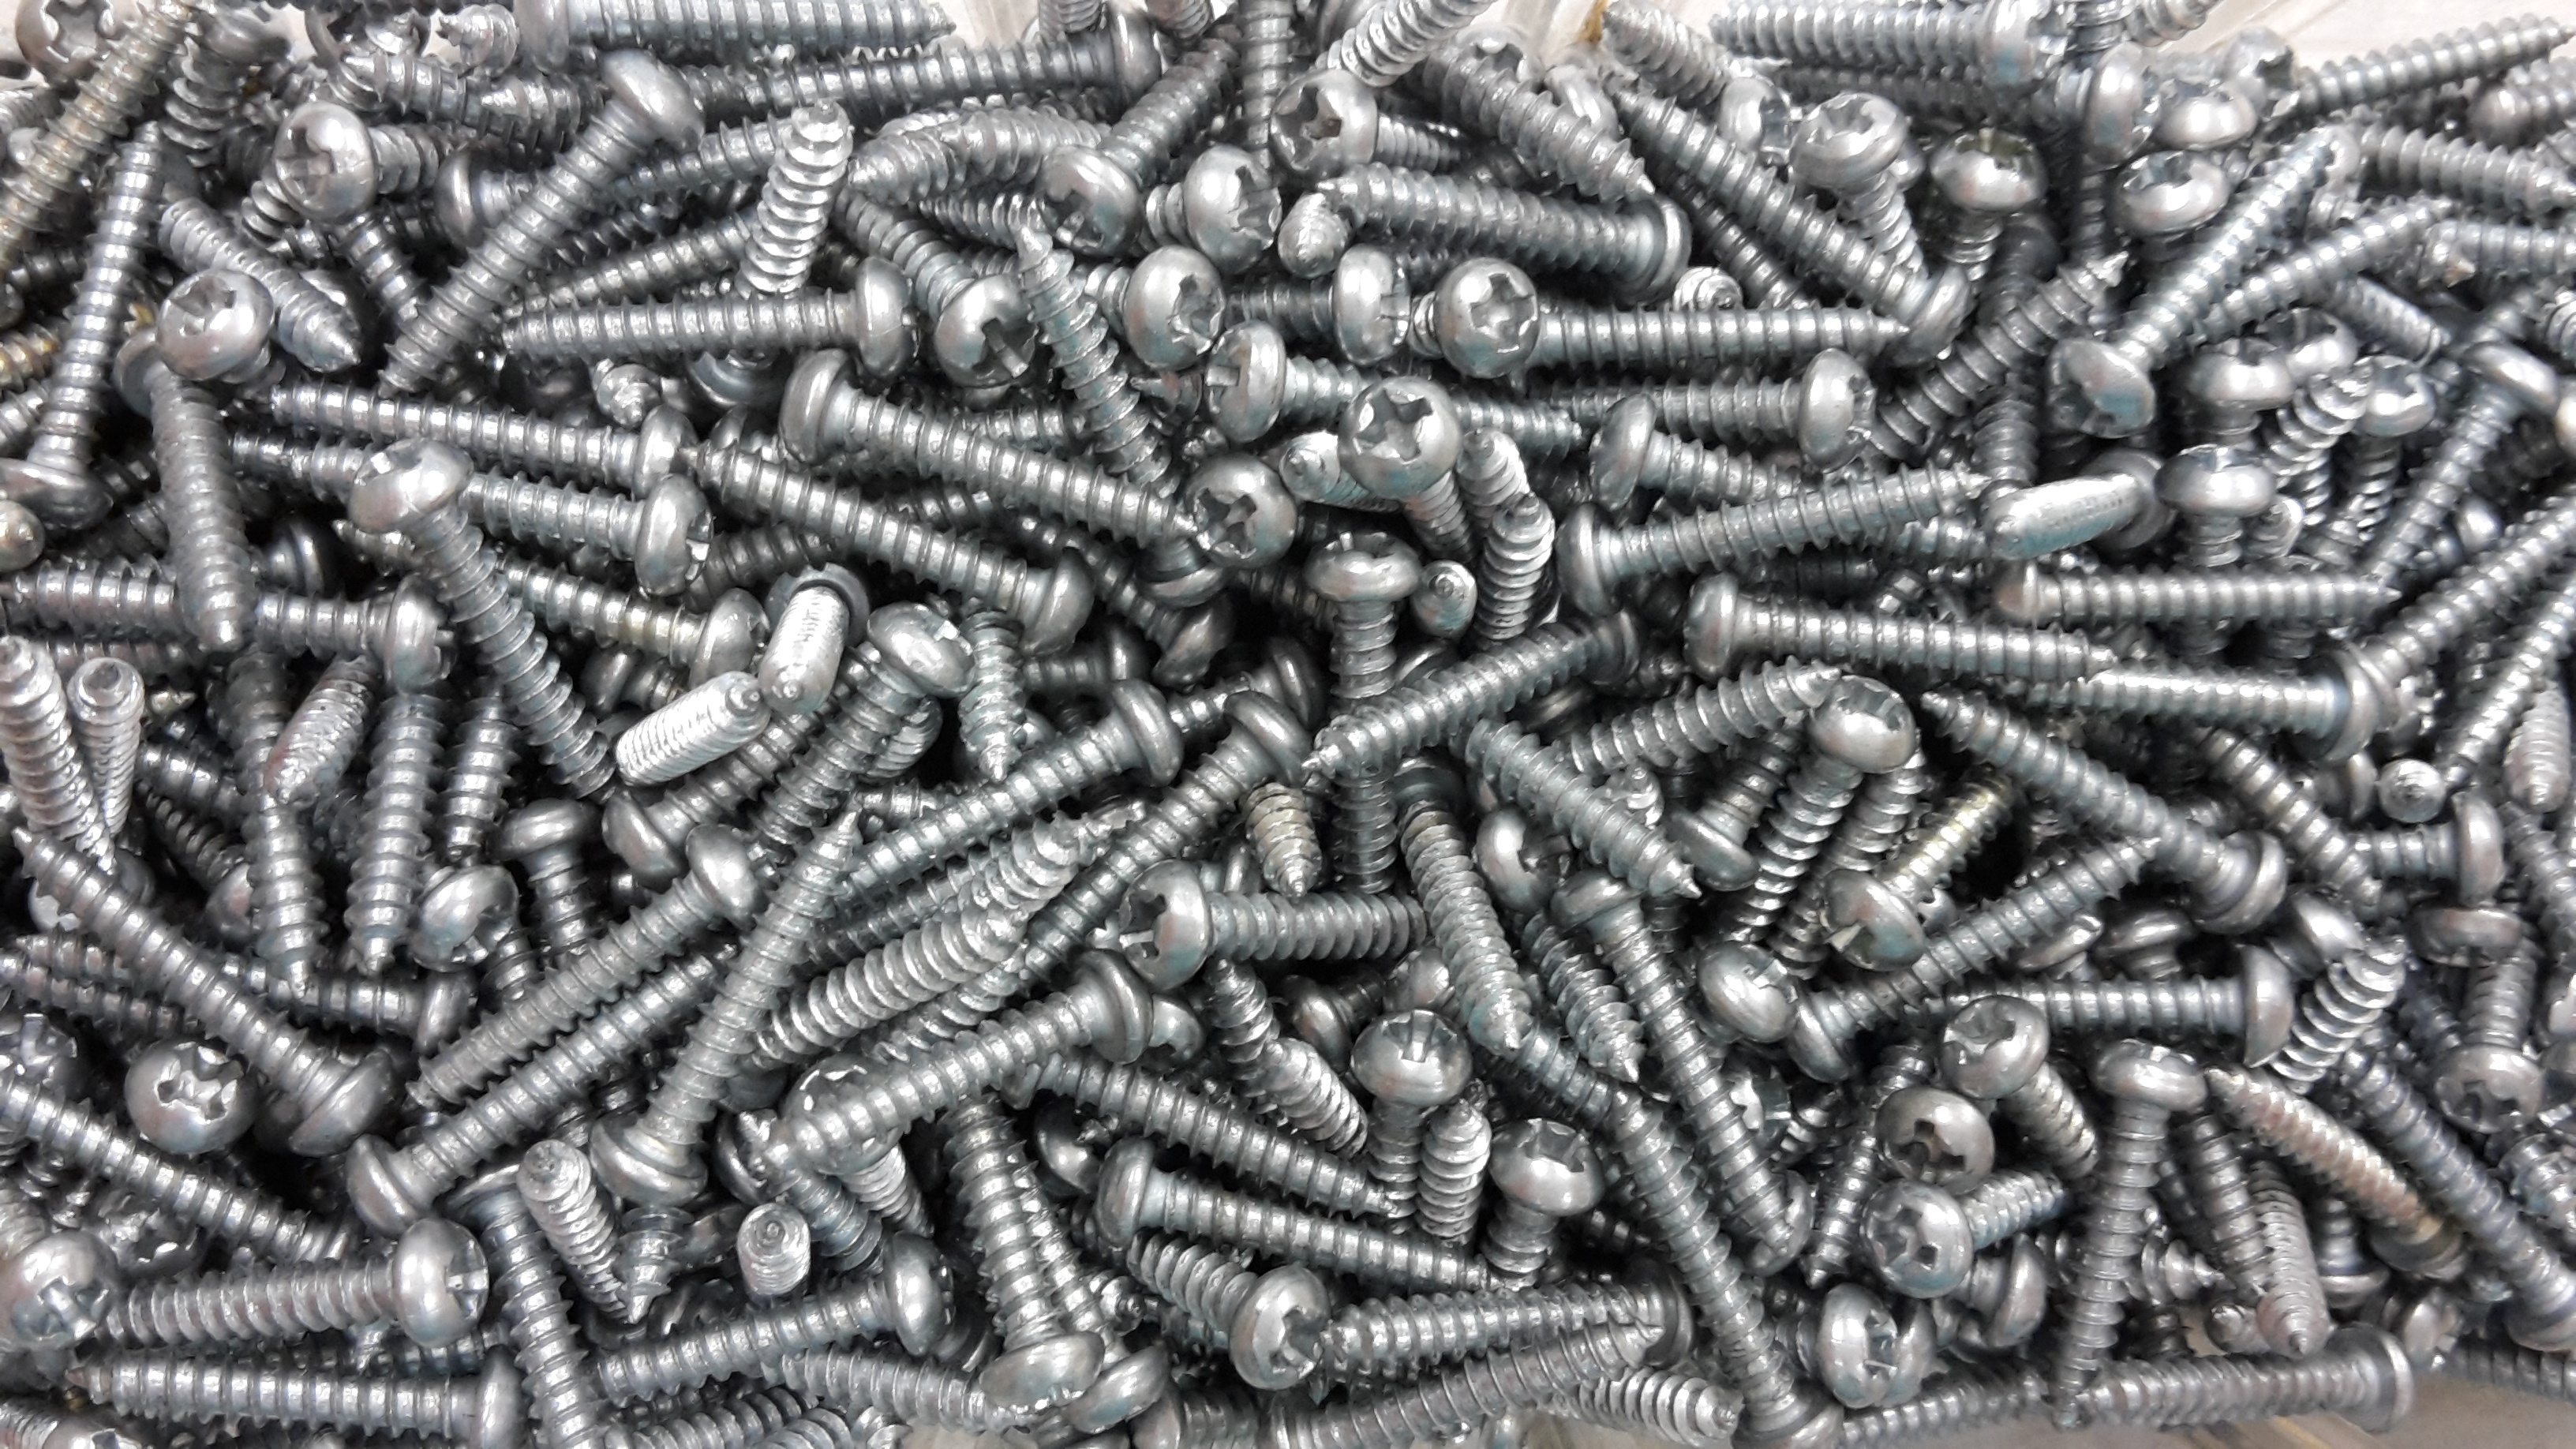
steel, metal, industry, craft, material, screw, scrap, fixing, cross screw, hardware store